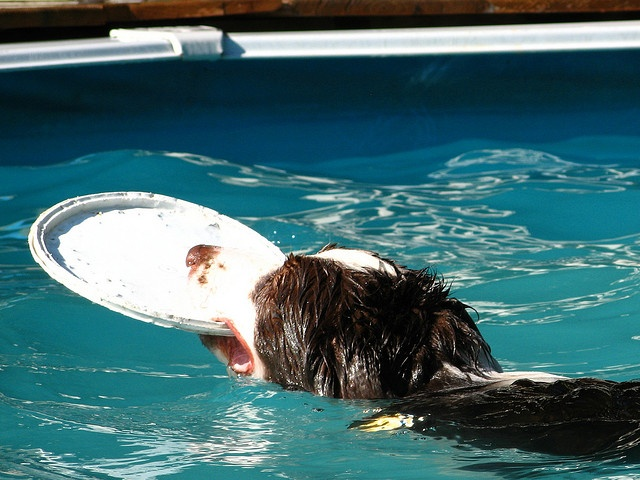
A dog in a pool with a round piece of plastic.
A large black and white dog holding a frisbee in it's mouth.
The dog has caught the Frisbee in the pool.
A dog in a swimming pool with a frisbee in its mouth.
A dog swims in a pool with a frisbee.